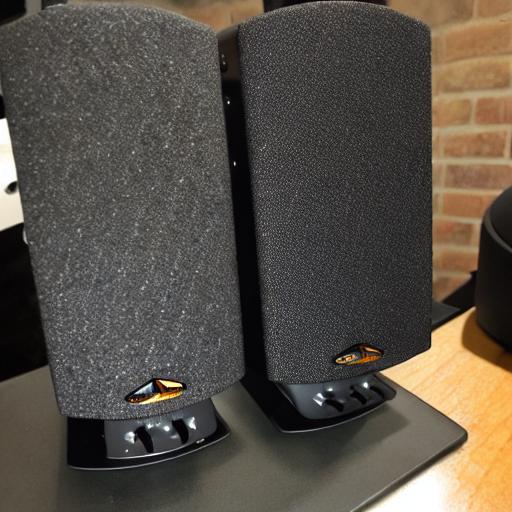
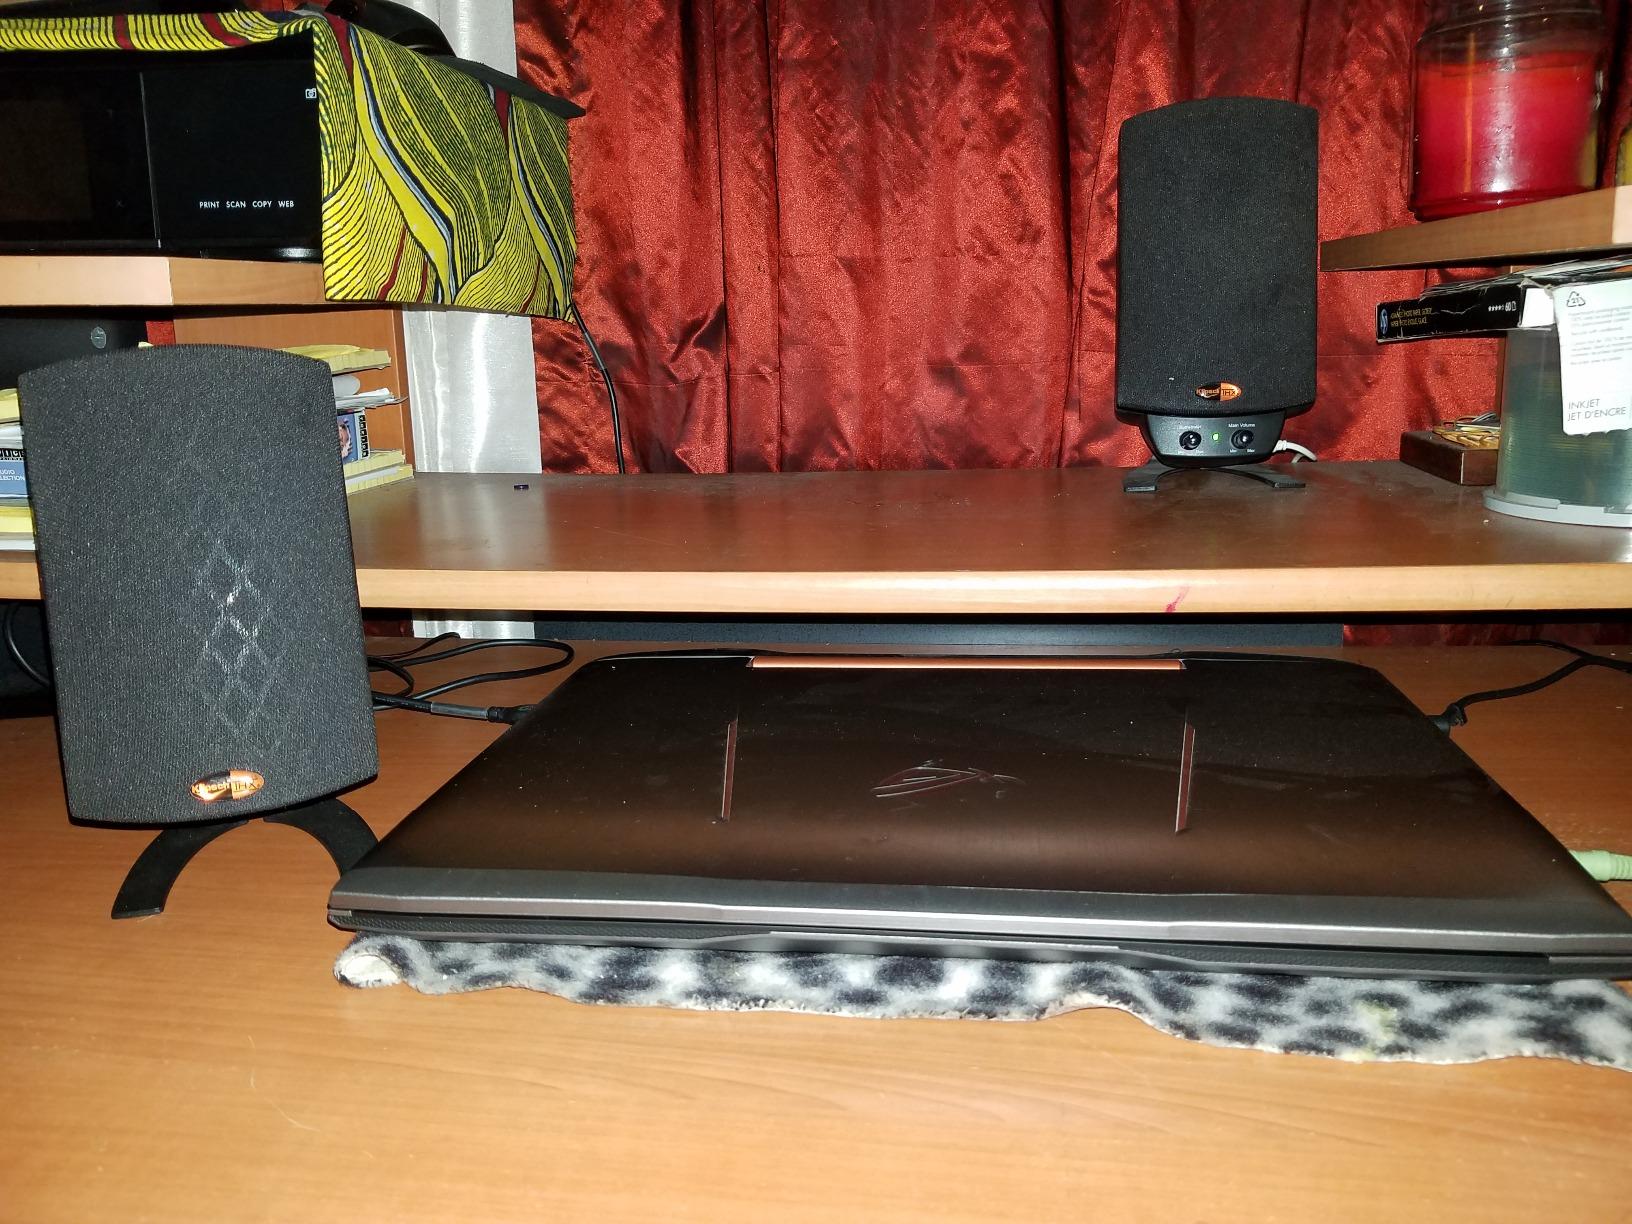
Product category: speaker
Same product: no